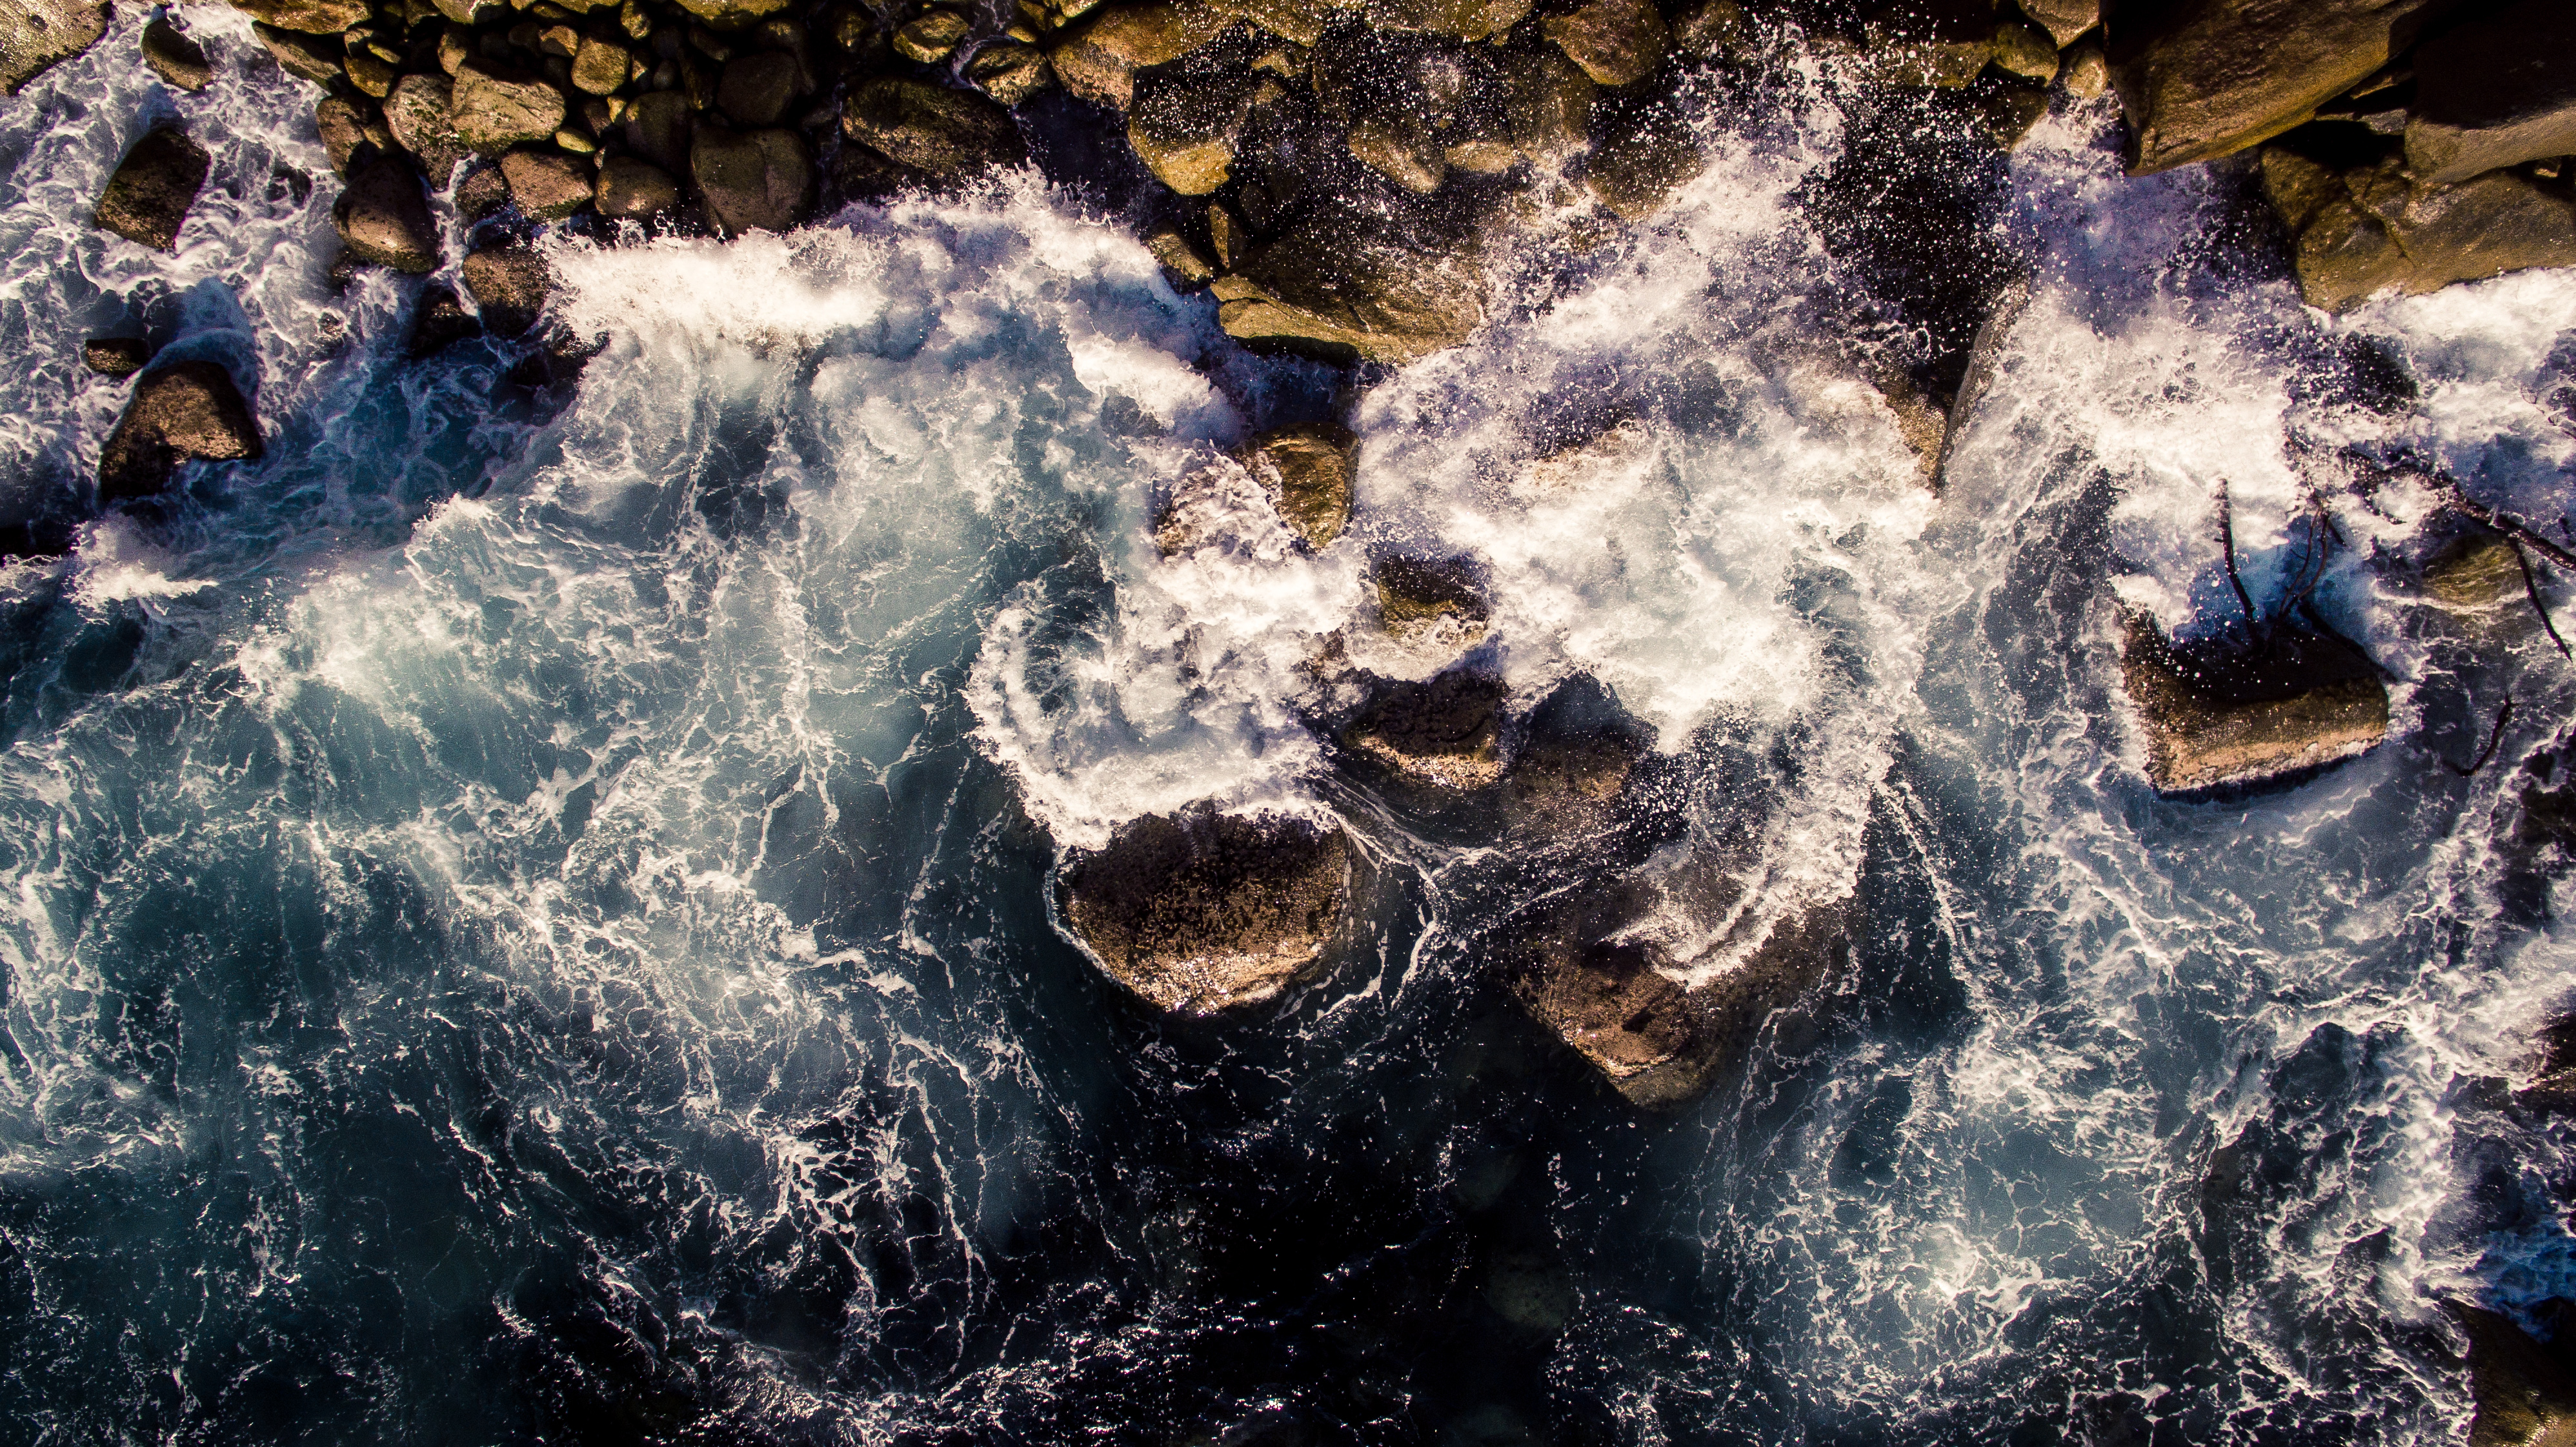
sea, coast, water, nature, rock, ocean, sunlight, wave, ice, reflection, rocks, waves, earth, geological phenomenon